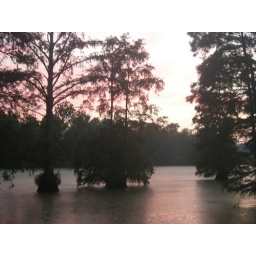
Cypress trees grow from a man made lake in Shreveport Louisiana. Sunset on July 29 2010.